Jardine House

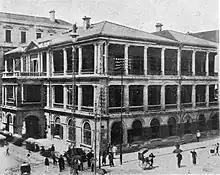
1st generation Jardine House in the 1900s.

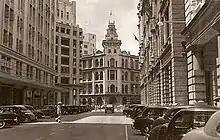
2nd generation Jardine House in the 1930s.

The first three generations of Jardine Houses were situated at 20 Pedder Street, at the corner of Des Voeux Road Central. The first Jardine House was probably built around 1841 after Jardine's successful bid for its lots on The Praya Central. This first building was designed in a style typical of many commercial buildings in 19th Century Hong Kong and borrows elements (arches and pillars) from Neoclassical architecture. In 1908, the second Jardine House was built. It was rebuilt in around 1956 as a 16-storey building. The building was sold by Jardines during the land acquisition exercise of the Landmark complex in Central and 20 Pedder Street is now occupied by the Wheelock House.